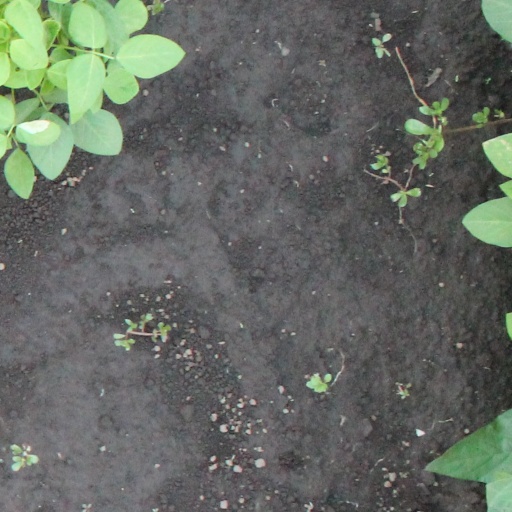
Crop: soybean